Julie Syme

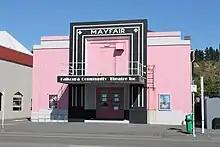
Mayfair Theatre, Kaikōura

Syme has had a long association with the Mayfair Theatre in Kaikōura, an art deco building on The Esplanade. Along with her husband Melville, she is a former owner of the theatre. The Mayfair Theatre was first opened in 1935 as a venue for cinema and concerts. In 1985, the building was put up for sale and by 1986, it had been purchased for the town as a result of a community fundraising initiative. Syme and her husband were both members of the Theatre Committee who managed the venue from that point.